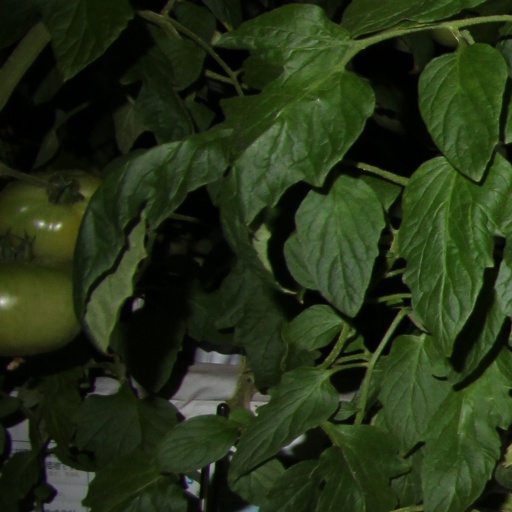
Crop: tomato